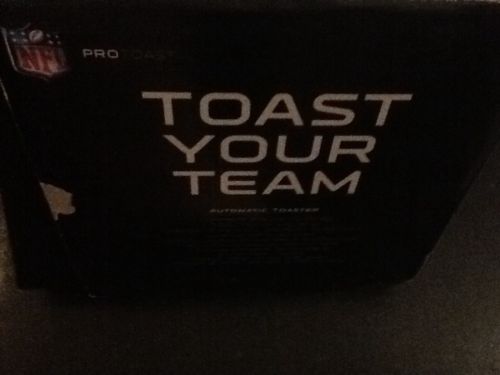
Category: toaster